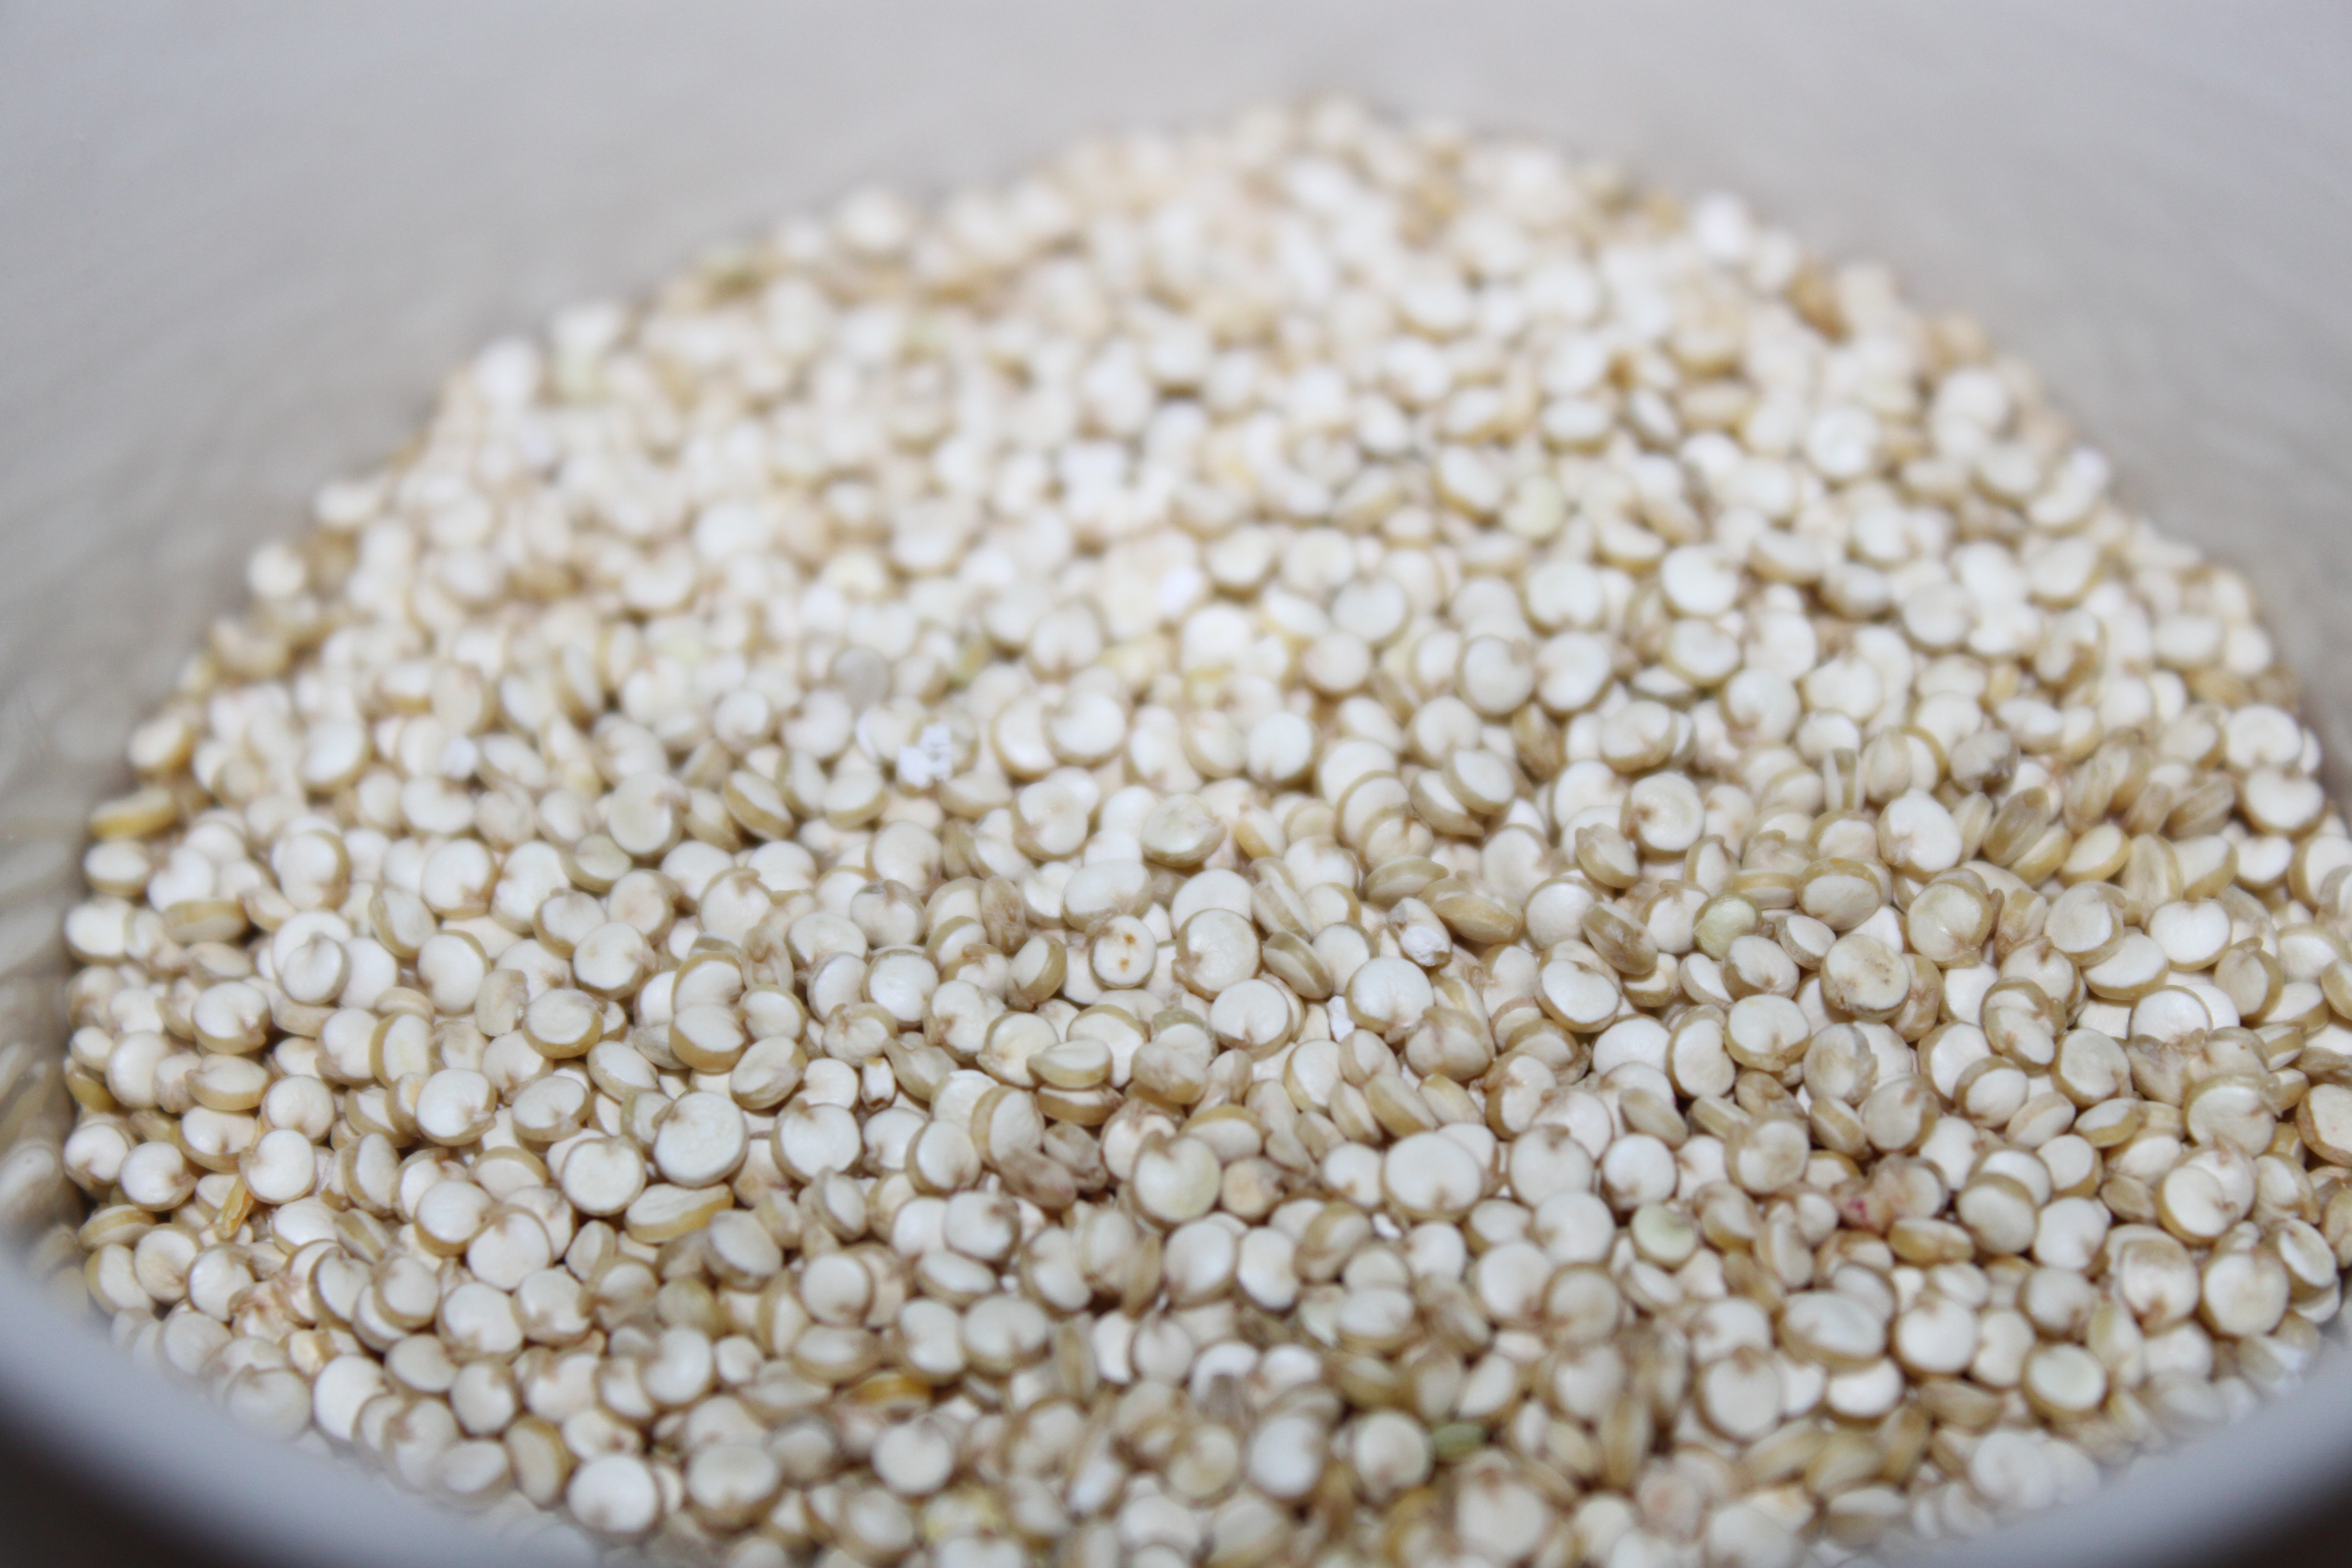
white, food, produce, vegetable, crop, agriculture, healthy, cereal, seeds, vegetarian, edible, grains, nutritious, protein, quinoa, grass family, whole grain